Faculty of Engineering at the Université de Sherbrooke

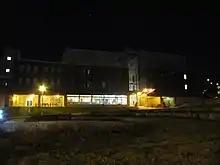
Faculty building.

Faculty of Engineering at the Université de Sherbrooke (French: Faculté de génie de l'Université de Sherbrooke) is Université de Sherbrooke's engineering school. It is located on the university's main campus in Sherbrooke, Quebec and was founded in 1954. On its 50th anniversary a time capsule and a counter were introduced in the main hall. The time capsule will be opened in the year 2054 for the faculty's 100th anniversary.